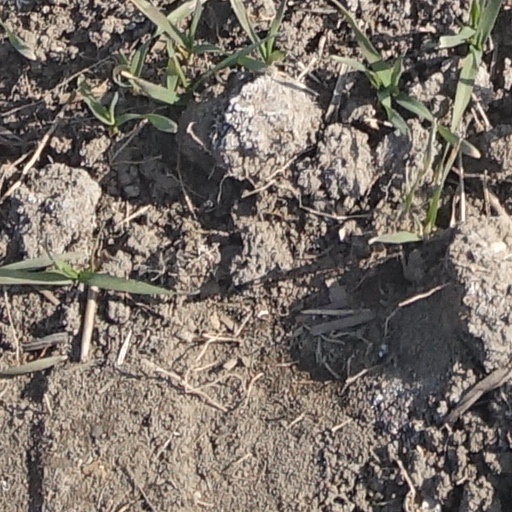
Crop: wheat